Aswan Dam

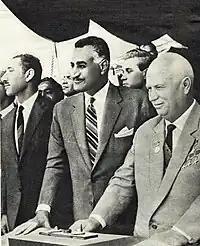
Egyptian President Nasser and Soviet leader Nikita Khrushchev at the ceremony to divert the Nile during the construction of the Aswan High Dam on 14 May 1964. At this occasion Khrushchev called it "the eighth wonder of the world".

American Secretary of State John Foster Dulles and President Dwight Eisenhower told Nasser that the U.S. would supply him with weapons only if they were used for defensive purposes and if he accepted American military personnel for supervision and training. Nasser did not accept these conditions, and consulted the USSR for support.